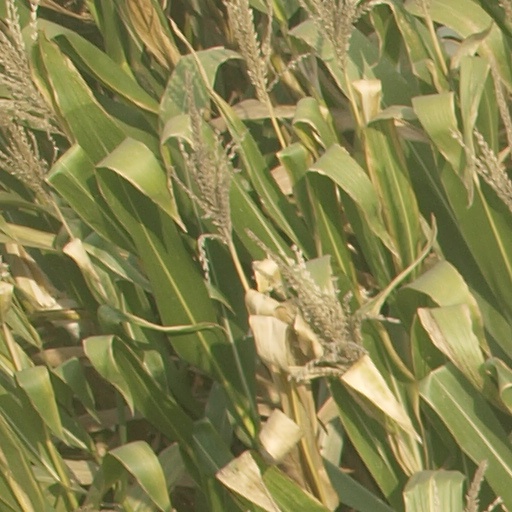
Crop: maize; corn